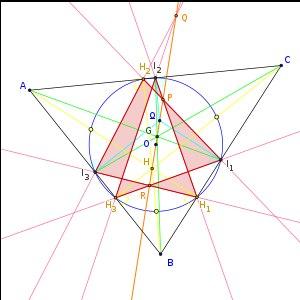
En géométrie, le cercle d'Euler d'un triangle est l'unique cercle passant par les neuf points remarquables suivants :